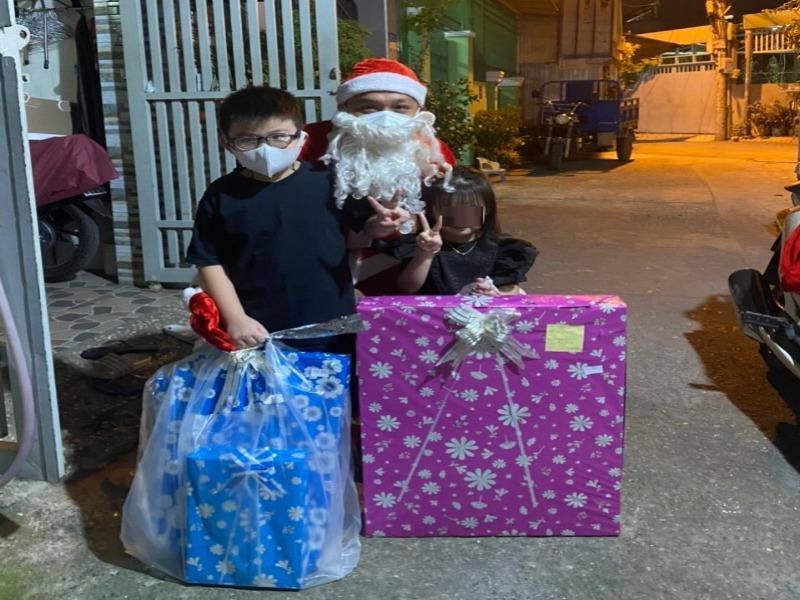
ở phía trước đứa bé và ông già noel có sự xuất hiện của hai hộp quà